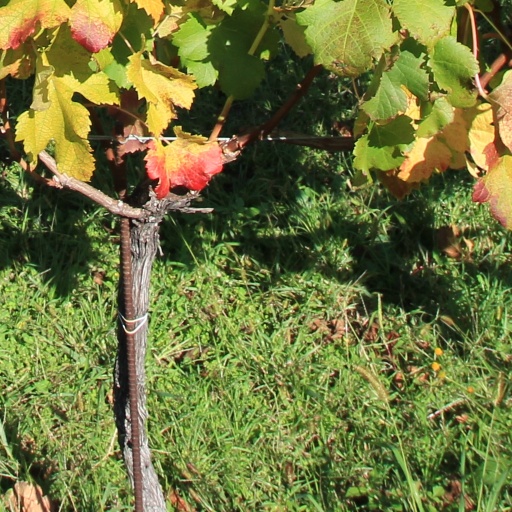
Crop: grape